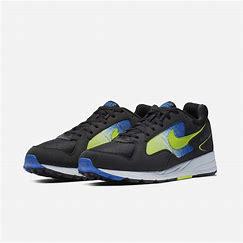
Brand: Nike
Model: Air Skylon Ii